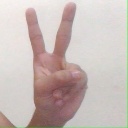
अक्षर: क